Yasutoshi Nishimura

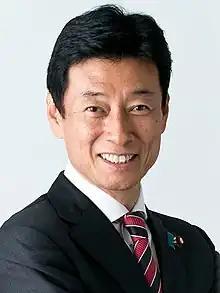
Official portrait, 2019

is a Japanese politician who served as the Minister of Economy, Trade and Industry from August 2022 until December 2023. Nishimura previously served as Minister of State for Economic and Fiscal Policy from 2019 to 2021. A member of the Liberal Democratic Party, he has been a member of the House of Representatives since 2003, representing Hyogo's 9th district.